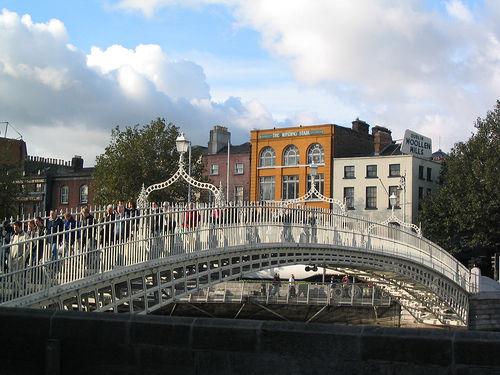
Weather: cloudy or overcast